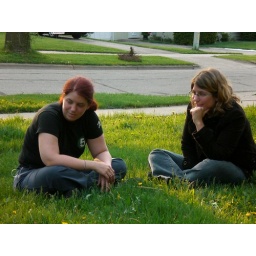
On the grass by Dad's house